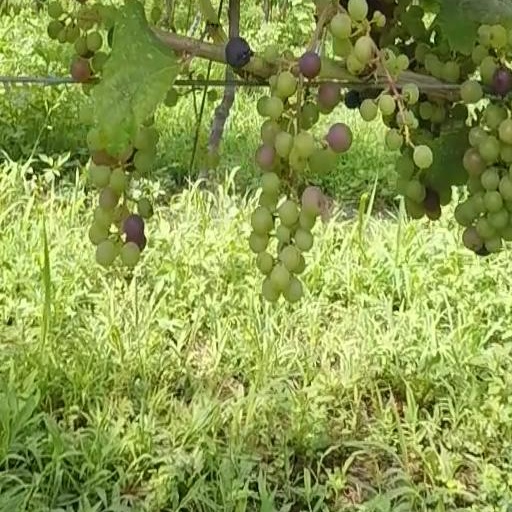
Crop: grape